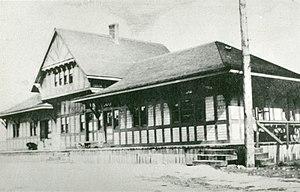
La gare de Schreiber est une gare ferroviaire canadienne, érigée par le chemin de fer Canadien Pacifique. Une première gare en bois est construite sur les lieux. La gare actuelle est construite en 1924, « une gare de deux étages, parée de brique et de stuc ».